History of Korea

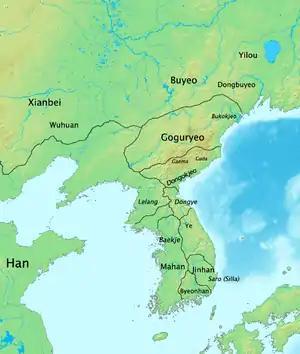
Proto–Three Kingdoms, c. AD 1

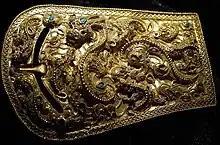
Gold buckle of the Proto–Three Kingdoms period

The Proto-Three Kingdoms period, sometimes called the Several States Period (열국시대,列國時代), is the time before the rise of the Three Kingdoms of Korea, which included Goguryeo, Silla, and Baekje, and occurred after the fall of Gojoseon. This time period consisted of numerous states that sprang up from the former territories of Gojoseon. Among these states, the largest and most influential were Eastern Buyeo and Northern Buyeo.